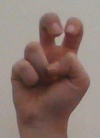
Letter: toot